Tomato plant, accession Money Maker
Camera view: vertical (180 deg); turntable rotation: 0 degrees
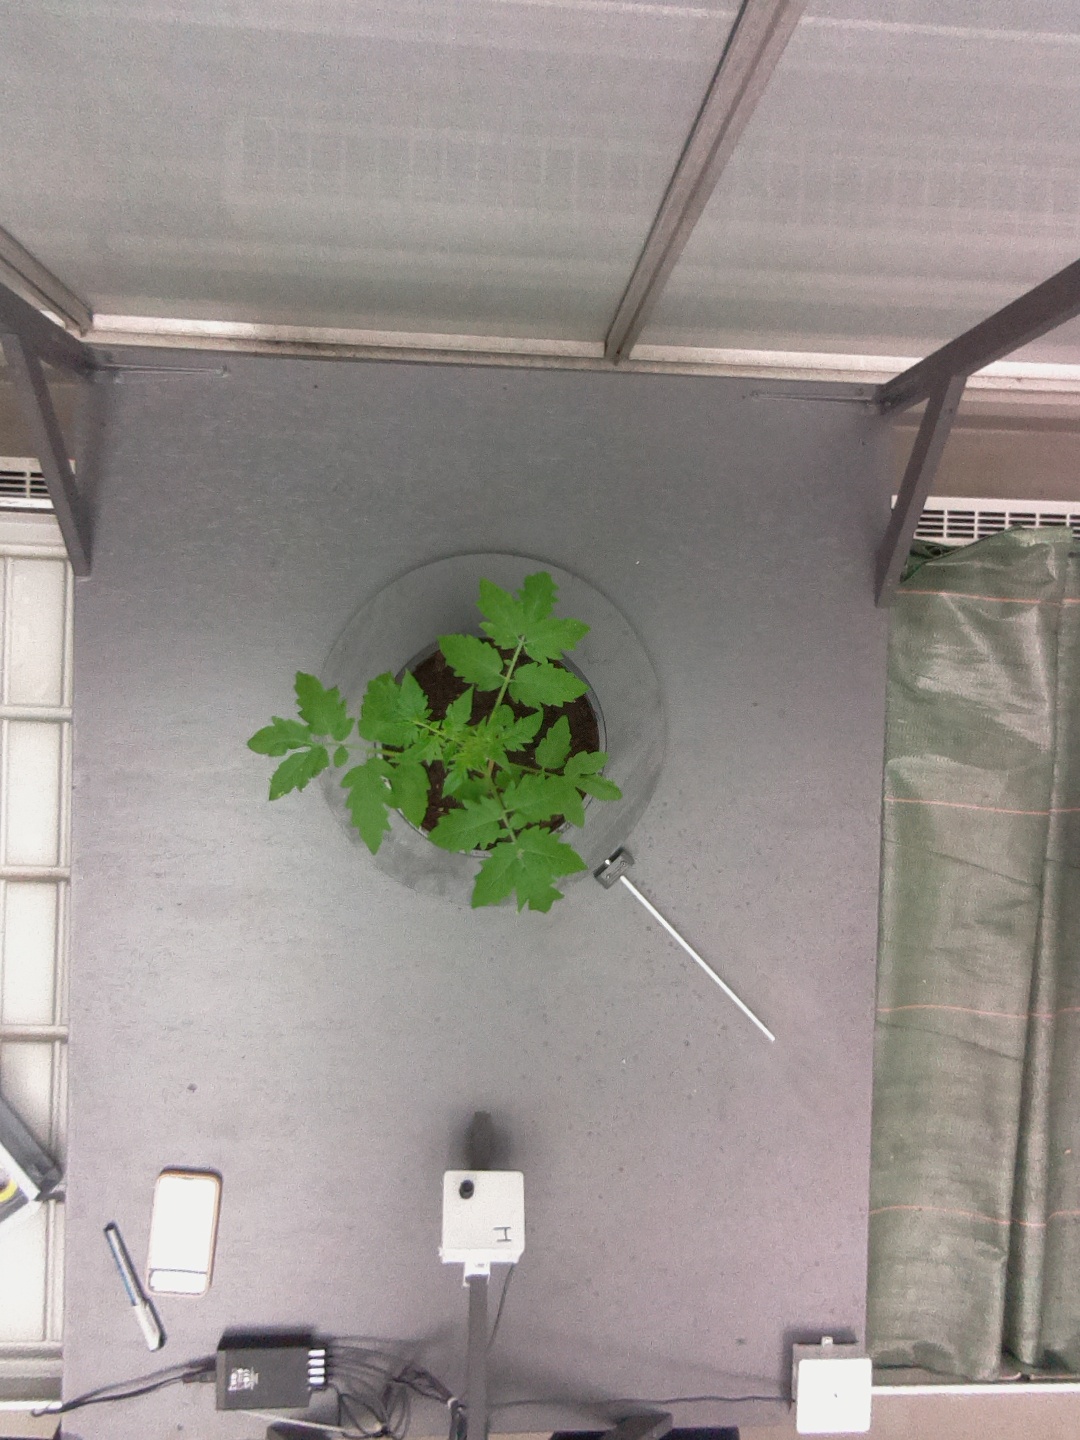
BBCH growth stage 13: 6 of true leaves visible